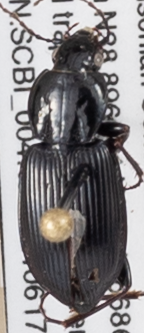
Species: Pterostichus mutus
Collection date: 2021-06-17
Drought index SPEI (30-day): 0.072
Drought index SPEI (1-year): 0.24
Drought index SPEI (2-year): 0.03